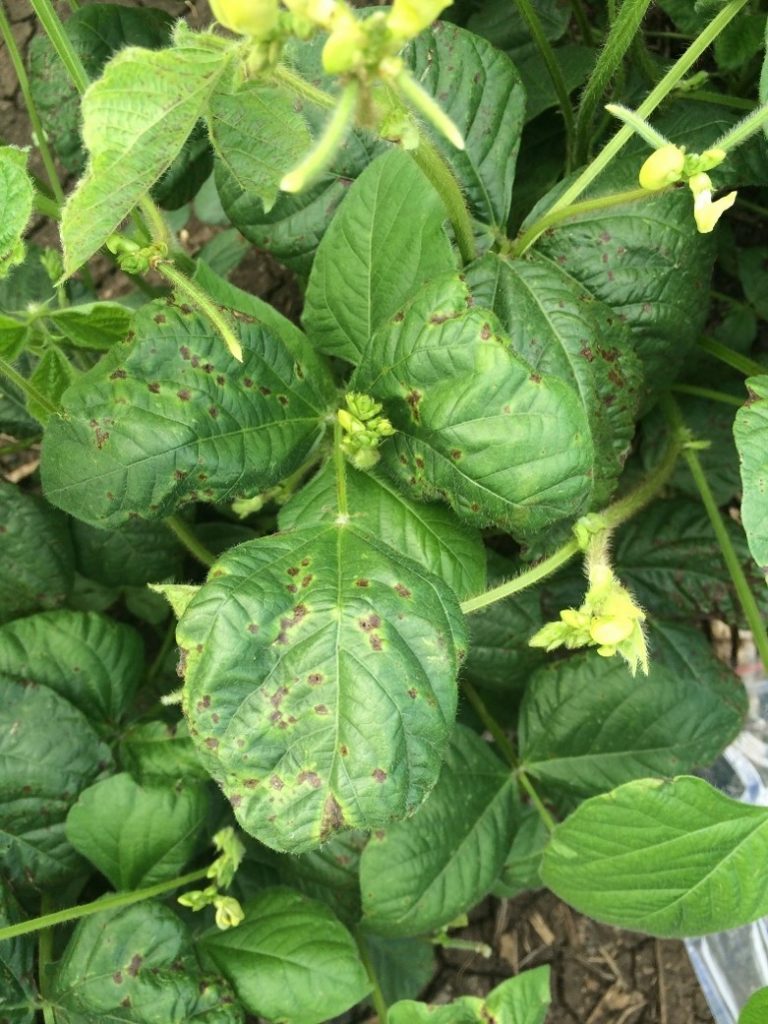
Plant: Potato
Disease: potato early blight